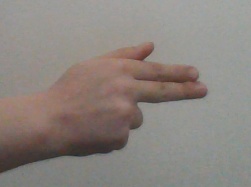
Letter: ghain